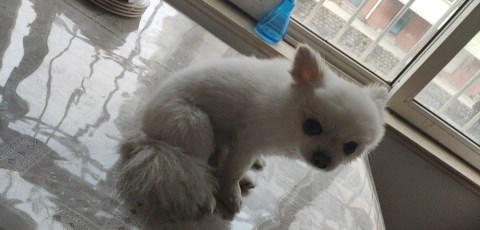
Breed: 1936-n000005-Pomeranian